History of South Georgia and the South Sandwich Islands

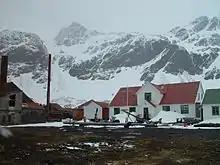
South Georgia Museum, Grytviken

On 25 April 1982 the Royal Navy damaged and captured the Argentine submarine "Santa Fe" at South Georgia. The Argentine garrison in Grytviken under Lieut.-Commander Luis Lagos surrendered without returning fire, as did the detachment in Leith Harbour commanded by Captain Alfredo Astiz on the following day. Nowadays the date of 26 April is celebrated as "Liberation Day", a public holiday in SGSSI.